Mardela Springs, Maryland

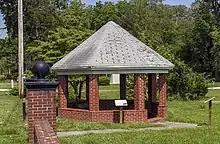
Barren Creek Springs springhouse

As of the census of 2000, there were 364 people, 135 households, and 93 families living in the town. The population density was . There were 159 housing units at an average density of . The racial makeup of the town was 90.93% White, 5.49% African American, 0.55% Native American, 1.92% from other races, and 1.10% from two or more races. Hispanic or Latino people of any race were 4.40% of the population.